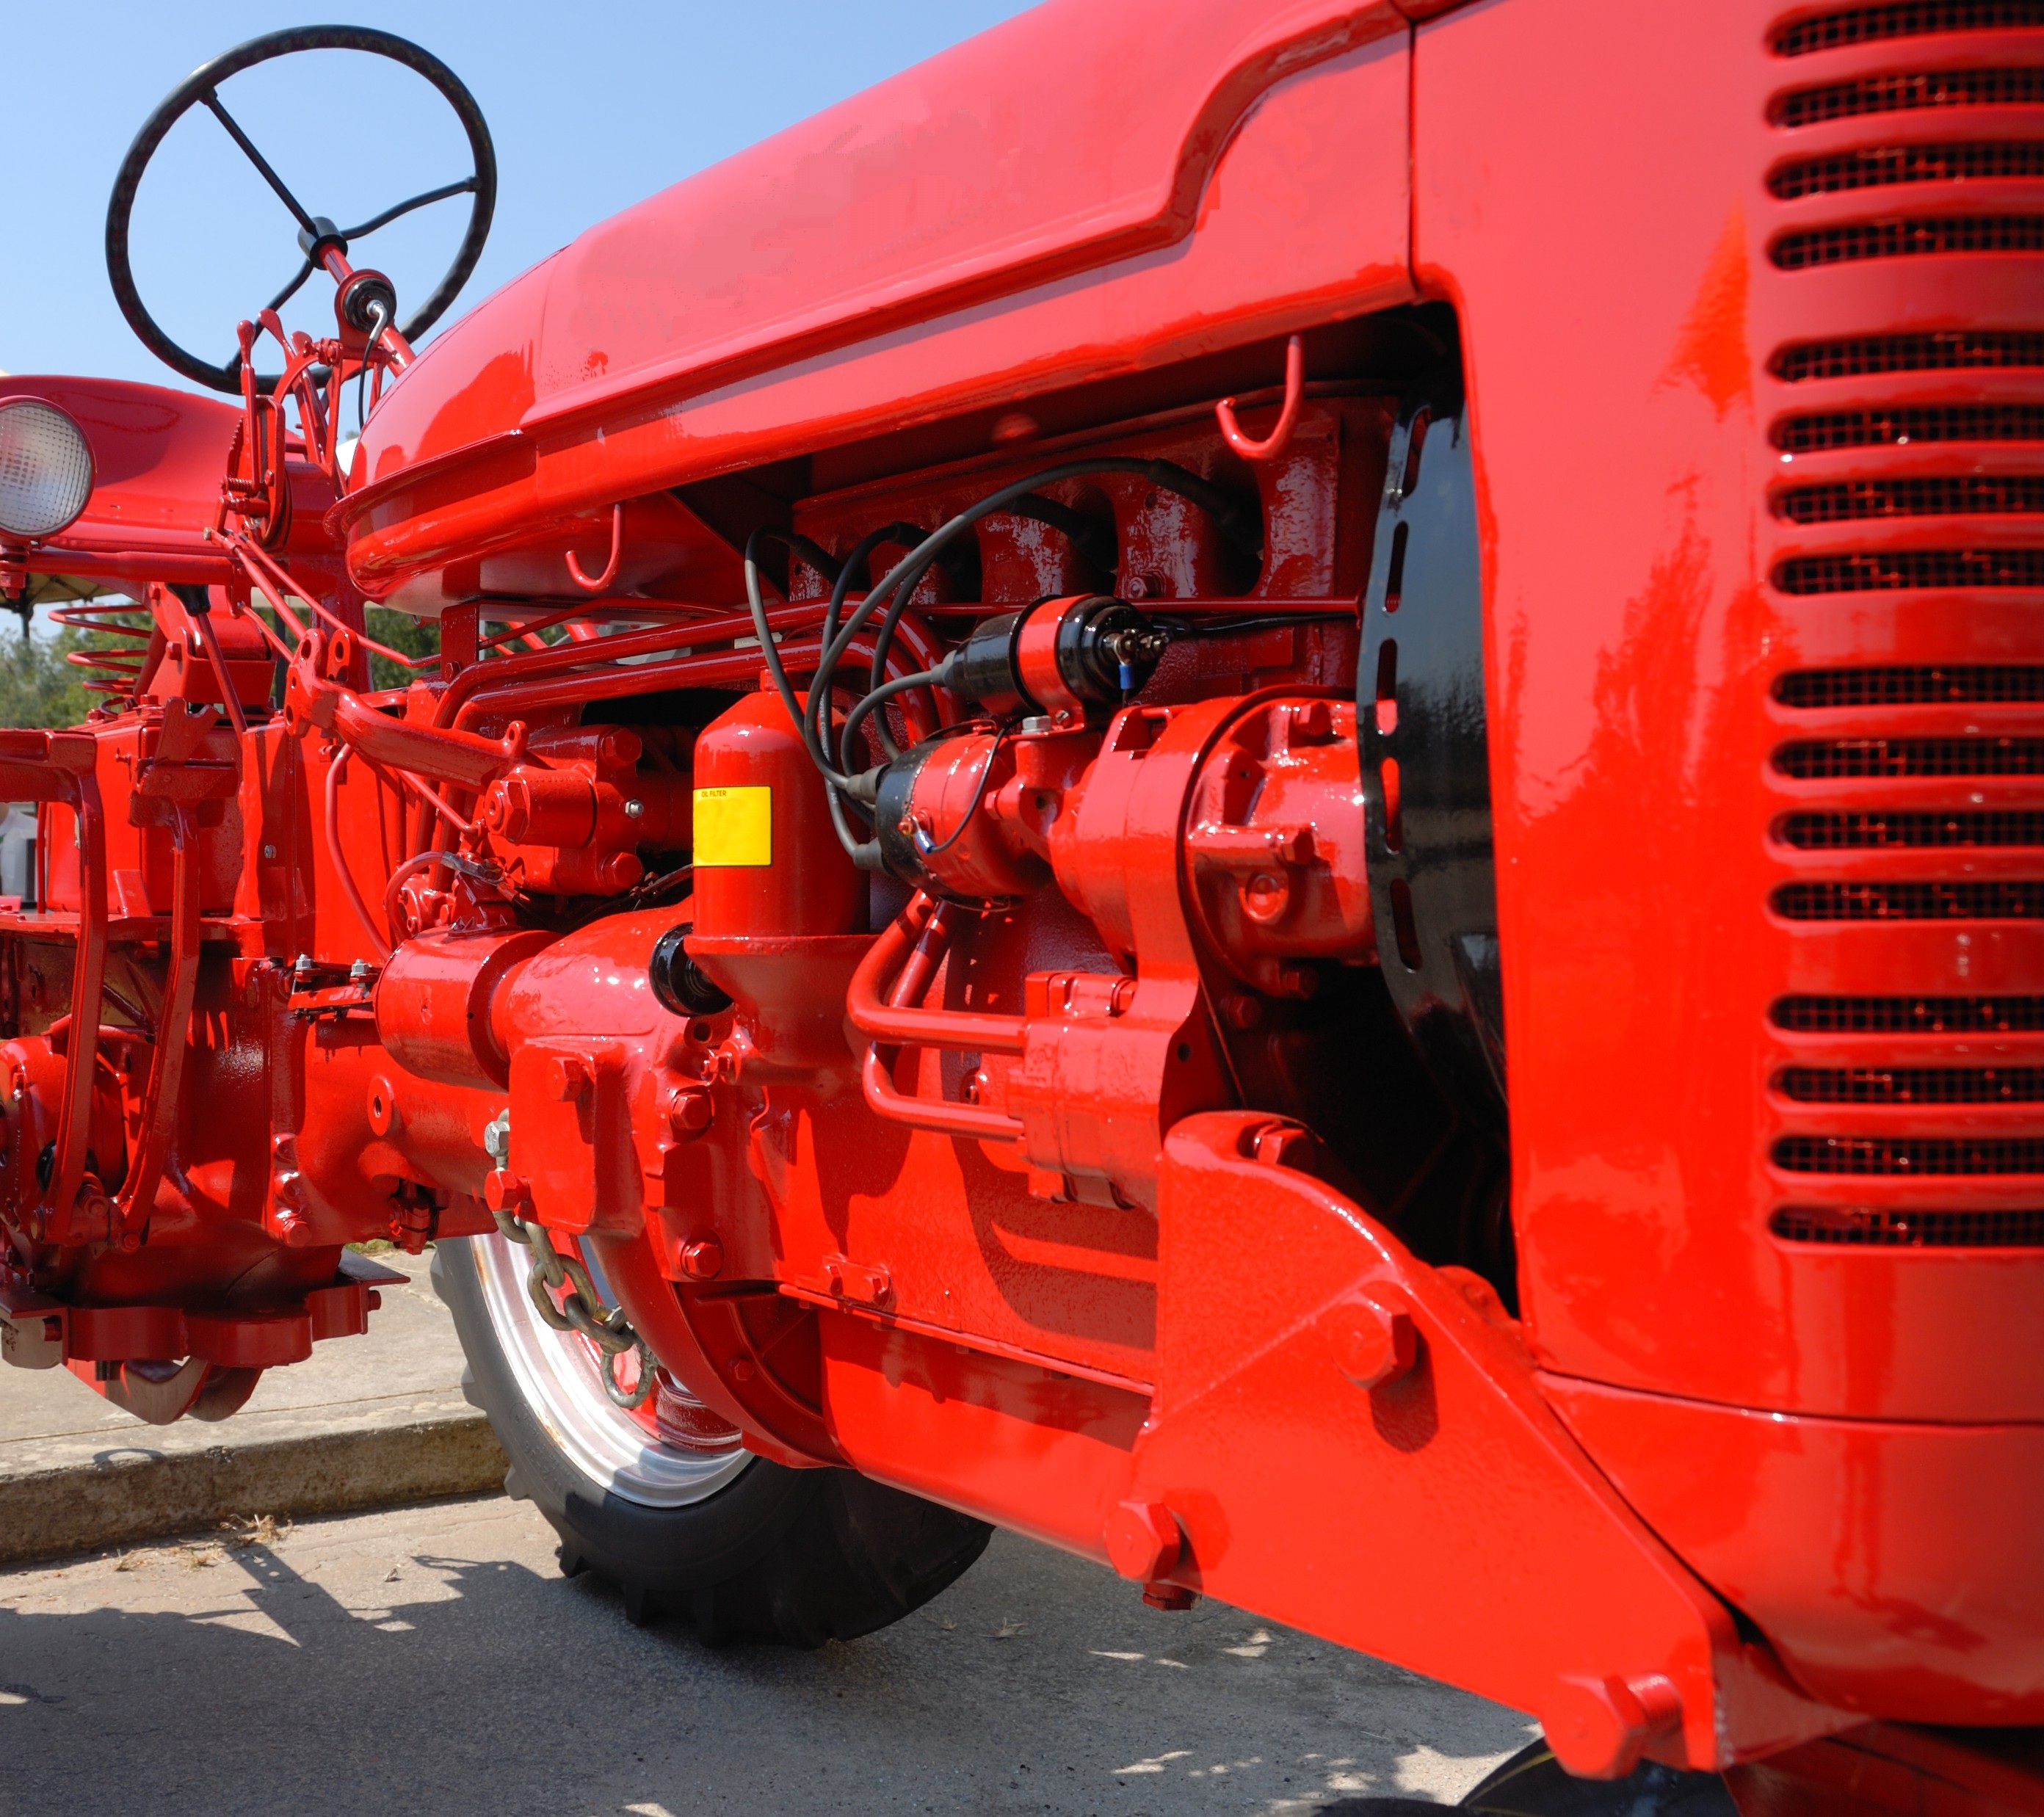
car, tractor, farm, retro, asphalt, transportation, transport, rural, red, harvest, vehicle, equipment, crop, machine, machinery, industry, agriculture, motor vehicle, farmer, agricultural, power, engine, motor, harvesting, antique car, red tractor, agricultural machinery, land vehicle, automotive engine part